Gary Cooper

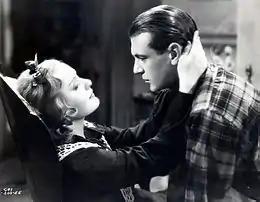
Anna Sten and Cooper in "The Wedding Night", 1935

In 1934, Cooper was lent out to MGM for the Civil War drama film "Operator 13" with Marion Davies, about a beautiful Union spy who falls in love with a Confederate soldier. Despite Richard Boleslawski's imaginative direction and George J. Folsey's lavish cinematography, the film did poorly at the box office.